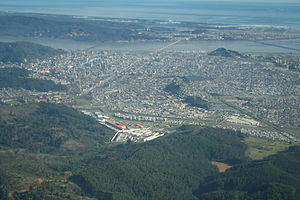
Chile / Administrativ inddeling / De største byer
Concepción
Chile, officielt Republikken Chile, er et land i Sydamerika. Chile er klemt inde mellem Andesbjergene i øst og Stillehavet i vest. Det grænser op til Peru i nord, Bolivia i nordøst, Argentina i øst og Drakestrædet i syd. Chile omfatter også territorierne Juan Fernández, Salas y Gómez, Desventuradas og Påskeøen. Chile gør også krav på et 1,25 millioner km² stort område af Antarktis. Disse krav er dog suspenderet under Antarktistraktaten.